Ilya Kovalchuk

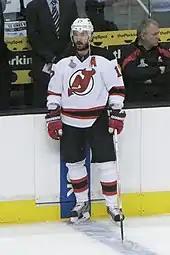
Kovalchuk with the Devils during the 2012 Stanley Cup Finals.

On 8 March, Kovalchuk's 13th career hat trick and second hat-trick as a New Jersey Devil was recorded. The Devils won 5–1 against the New York Islanders, with Kovalchuk being the first star of the night. On 20 March, Kovalchuk became the 87th player in NHL history to score 400 goals. It was the lone goal of a 1–0 victory over the Ottawa Senators. He was given third star of the night.